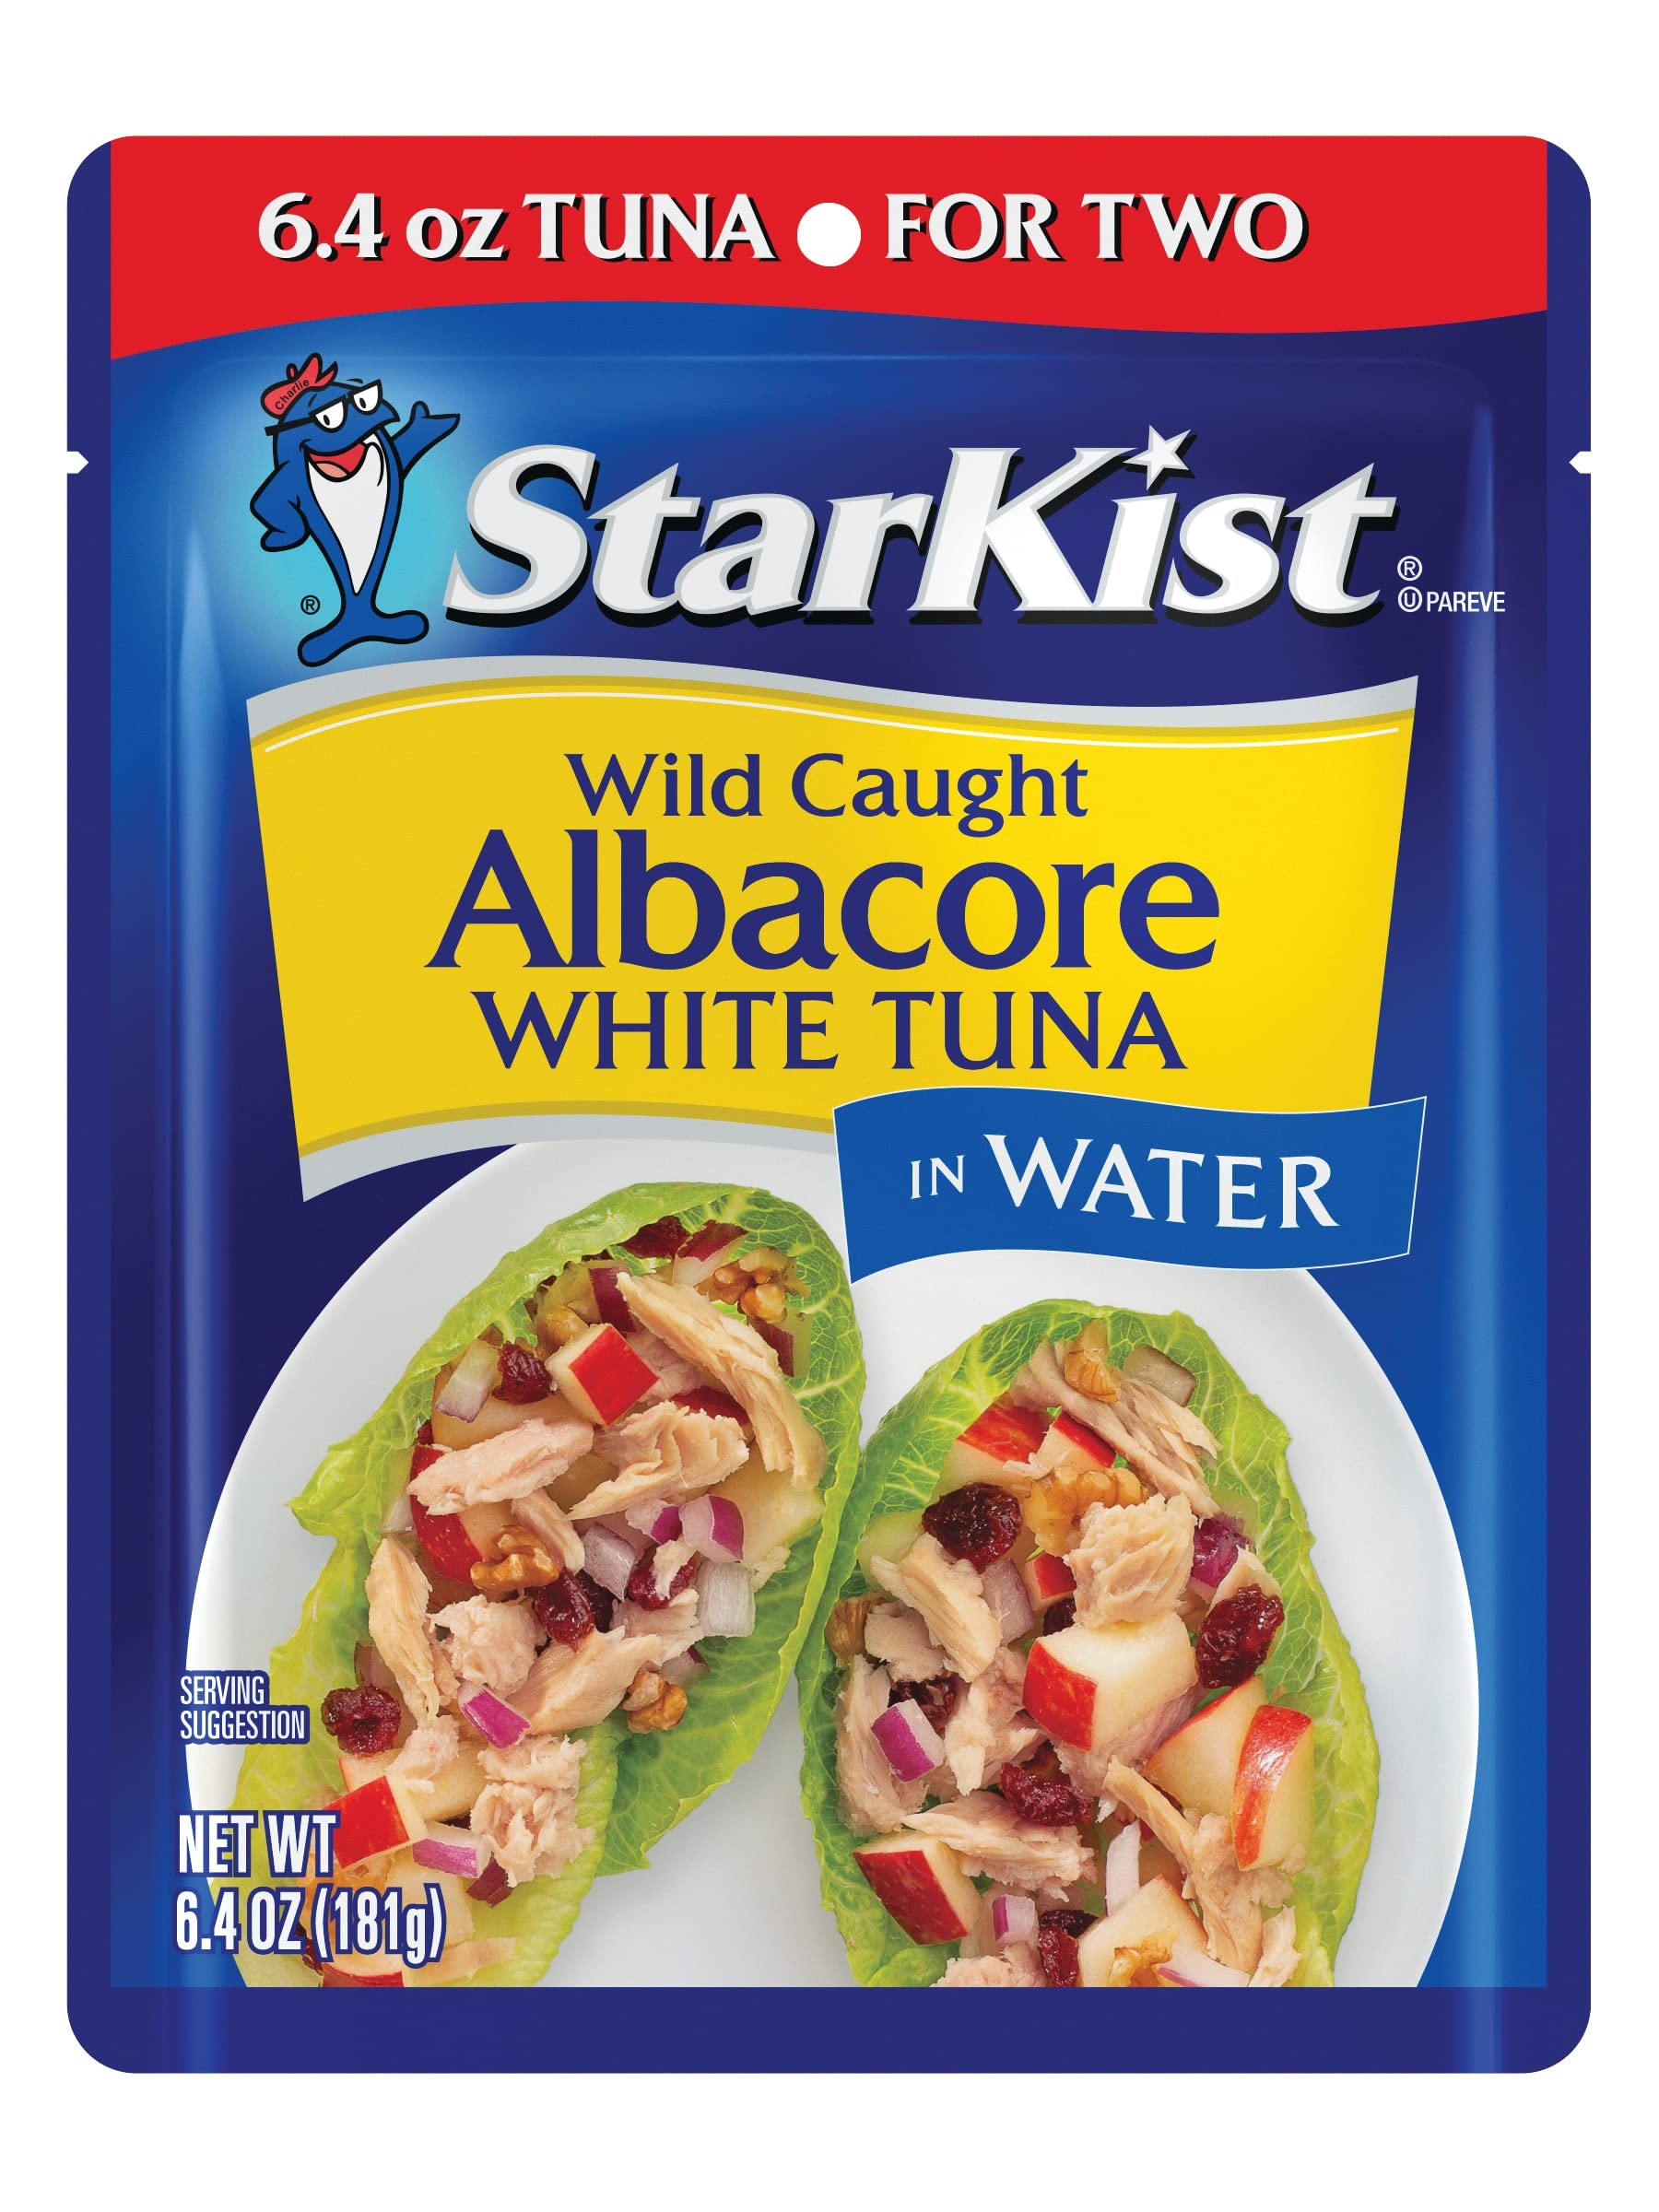
Item Name: StarKist Wild Caught Albacore White Tuna In Water, 6.4 Oz Pouch
Bullet Point 1: Delicious, Mild Flavor: Starkist Albacore White Tuna in Water is wild caught and dolphin safe. Each of our nutrient dense tuna pouches features hand packed, select cuts of premium, wild caught tuna in a convenient single serve pouch
Bullet Point 2: Excellent Source of Protein: Our tuna is a natural source of protein and Omega 3s It has 19g of protein and 90 calories per serving It’s soy free and gluten free and works well with Keto, Paleo, Mediterranean and Weight Watchers diet plans
Bullet Point 3: Add Variety to Your Diet: Tuna is a wholesome choice for a snack or meal that fits into an active lifestyle Albacore’s mild flavor and firmer texture makes it a great option for salads, pasta dishes or as a substitute for chicken in your favorite recipe
Bullet Point 4: Flavor Fresh Pouch: Our flavor fresh tuna pouch preserves the freshness of your favorite meal or snack, so it’s always delicious and ready when you are. There’s no can opener required or draining necessary - just tear, eat and go
Bullet Point 5: Easy to Store: This tuna pouch is easy to store and great to have handy for when hunger strikes, whether you’re on the go, at the office or at home
Value: 6.4
Unit: Ounce

Price: 4.24